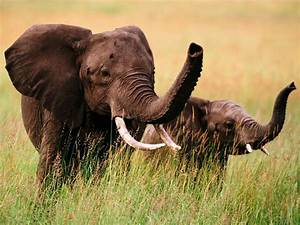
Label: elefante